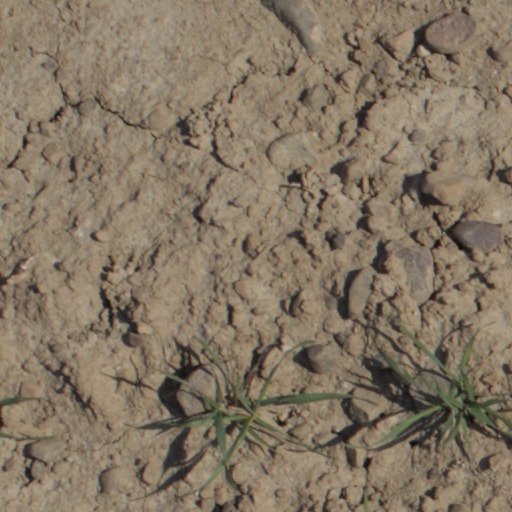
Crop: wheat